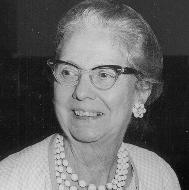
Age: 75